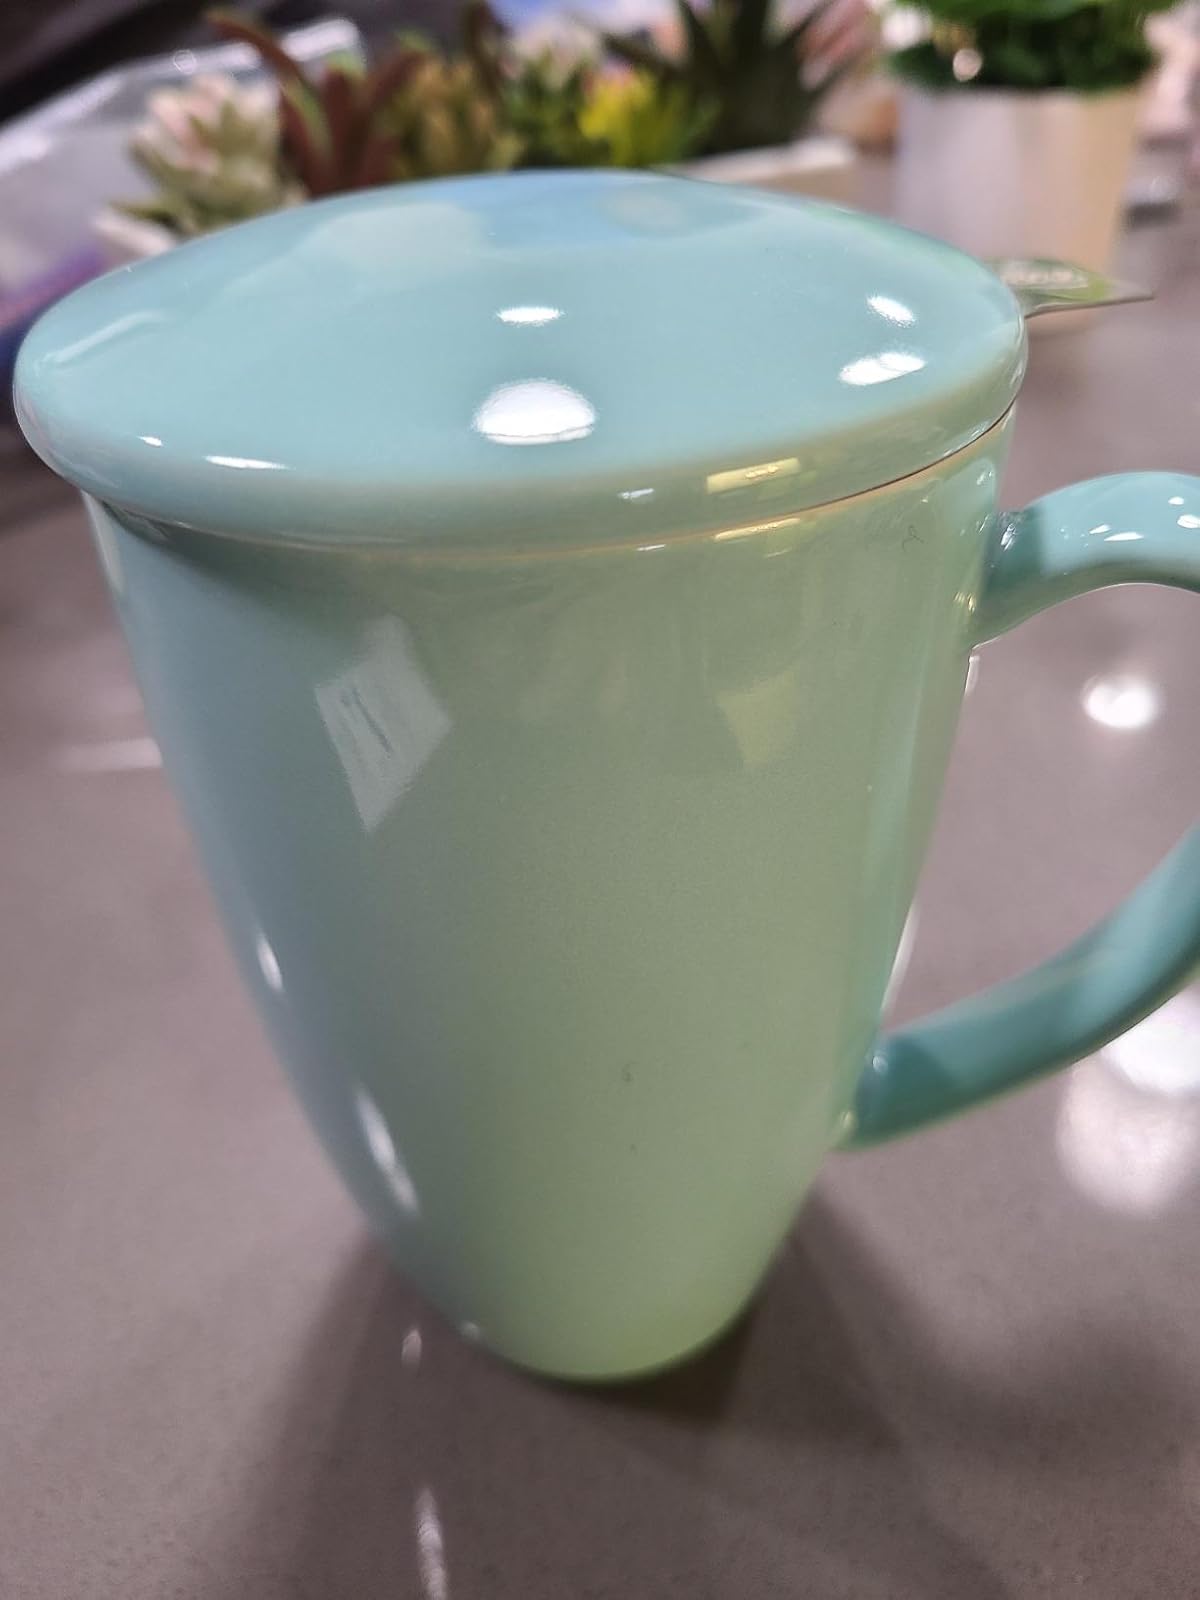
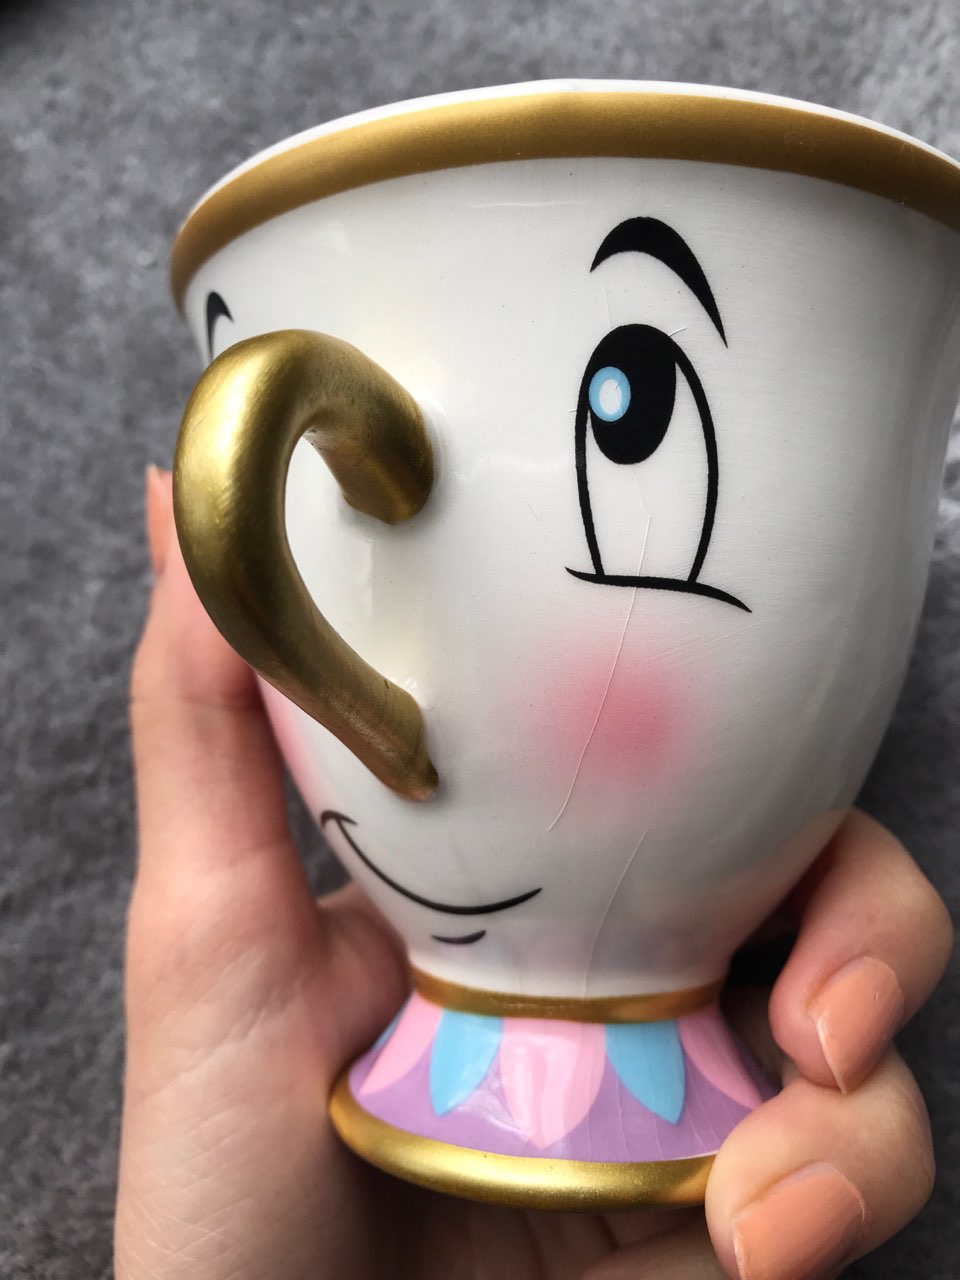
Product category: items_mug
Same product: no